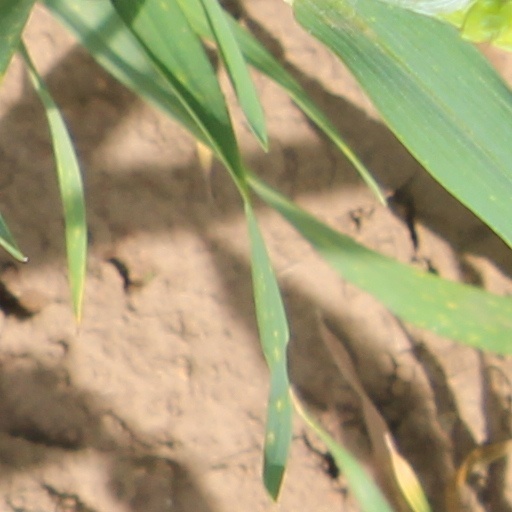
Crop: wheat